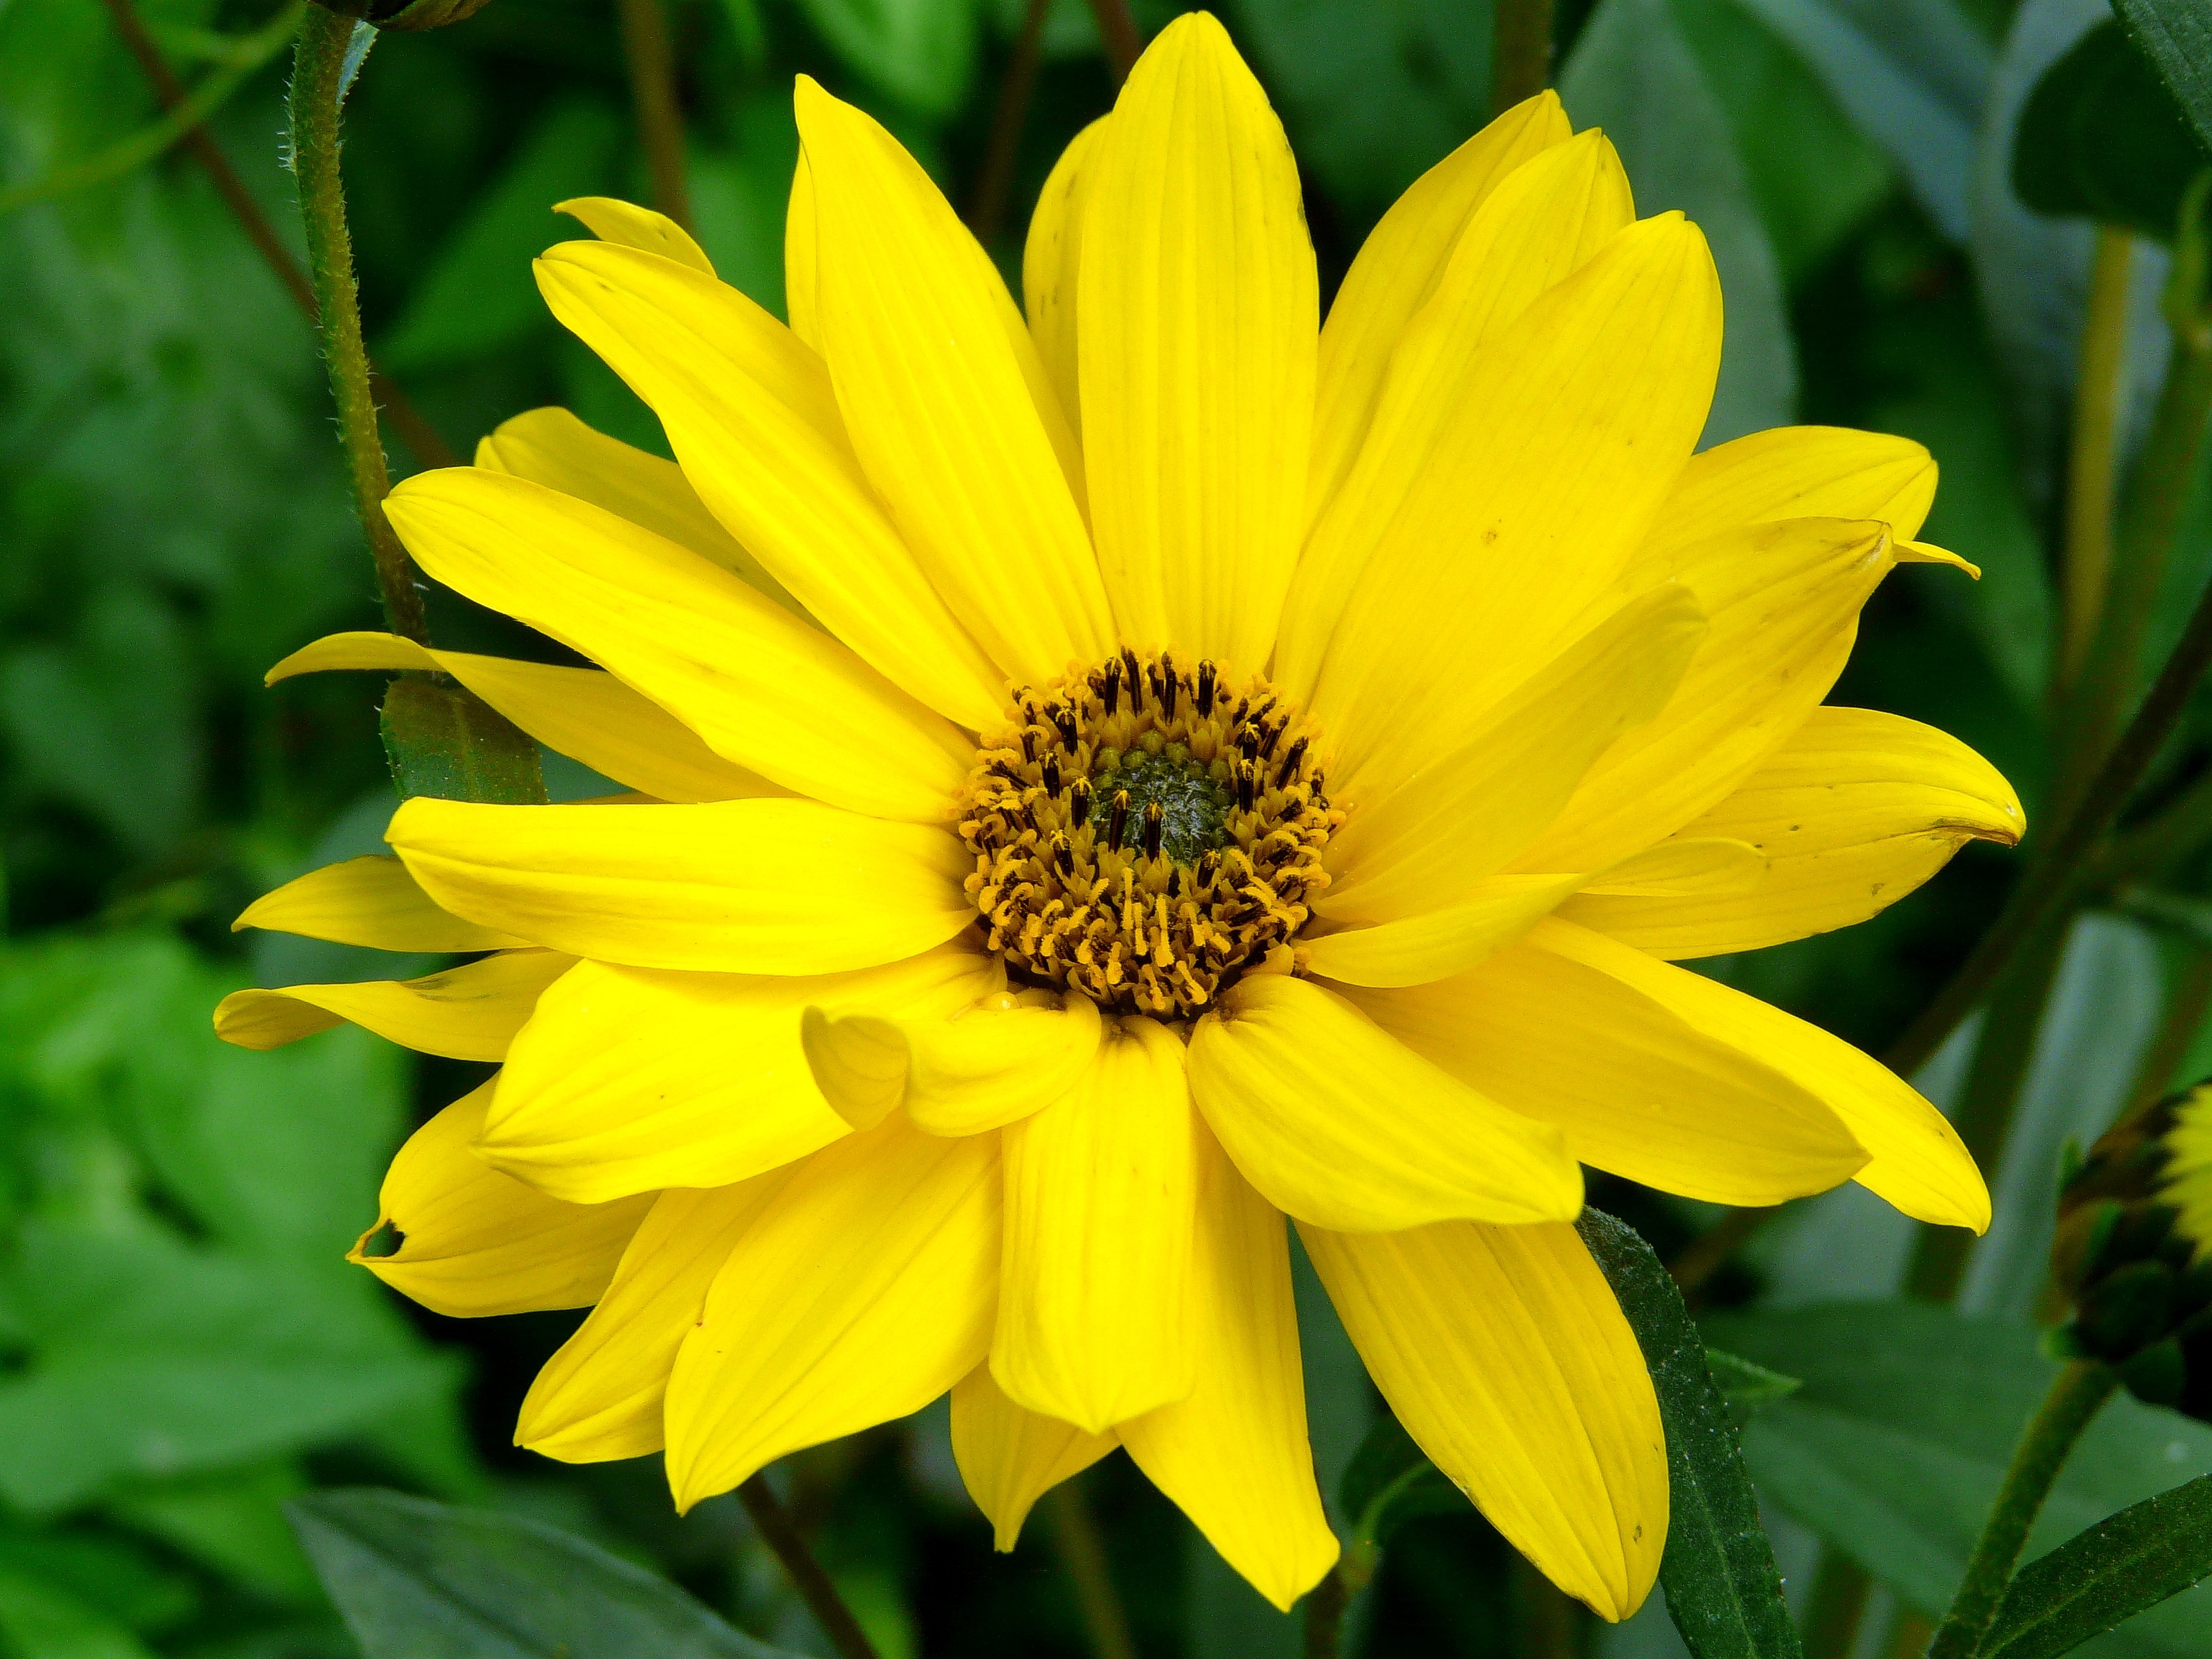
blossom, plant, flower, petal, bloom, pollen, yellow, close, flora, wildflower, nectar, medicinal plant, macro photography, daisy family, arnica, herbaceous plant, pointed arnica, annual plant